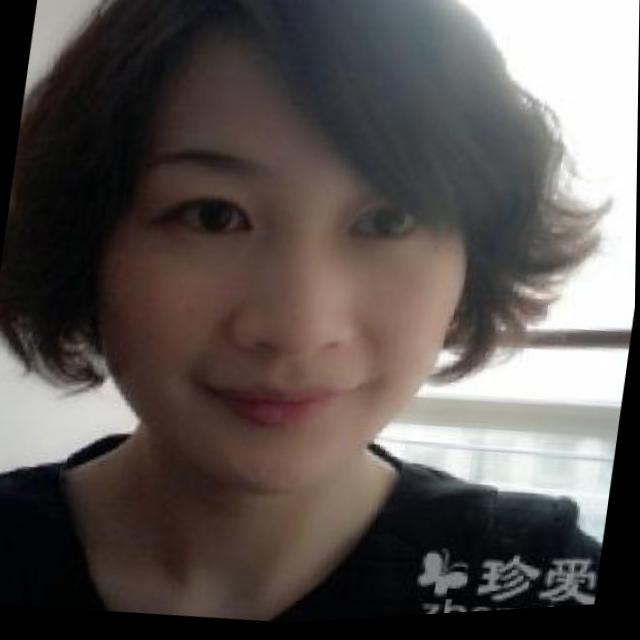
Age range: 21-44